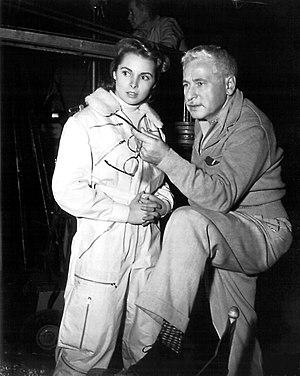
Jonas Sternberg, dit Josef von Sternberg, est un réalisateur austro-américain, né le 29 mai 1894 à Vienne, et mort le 22 décembre 1969 à Hollywood.